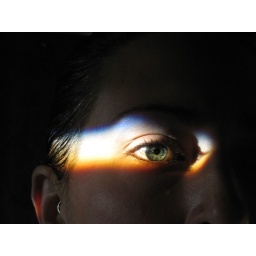
prism light coming through stained glass at my sister's house in her master bath